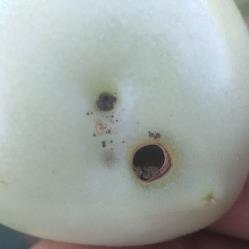
Crop: Tomato
Condition: helicoverpa-armigera-p